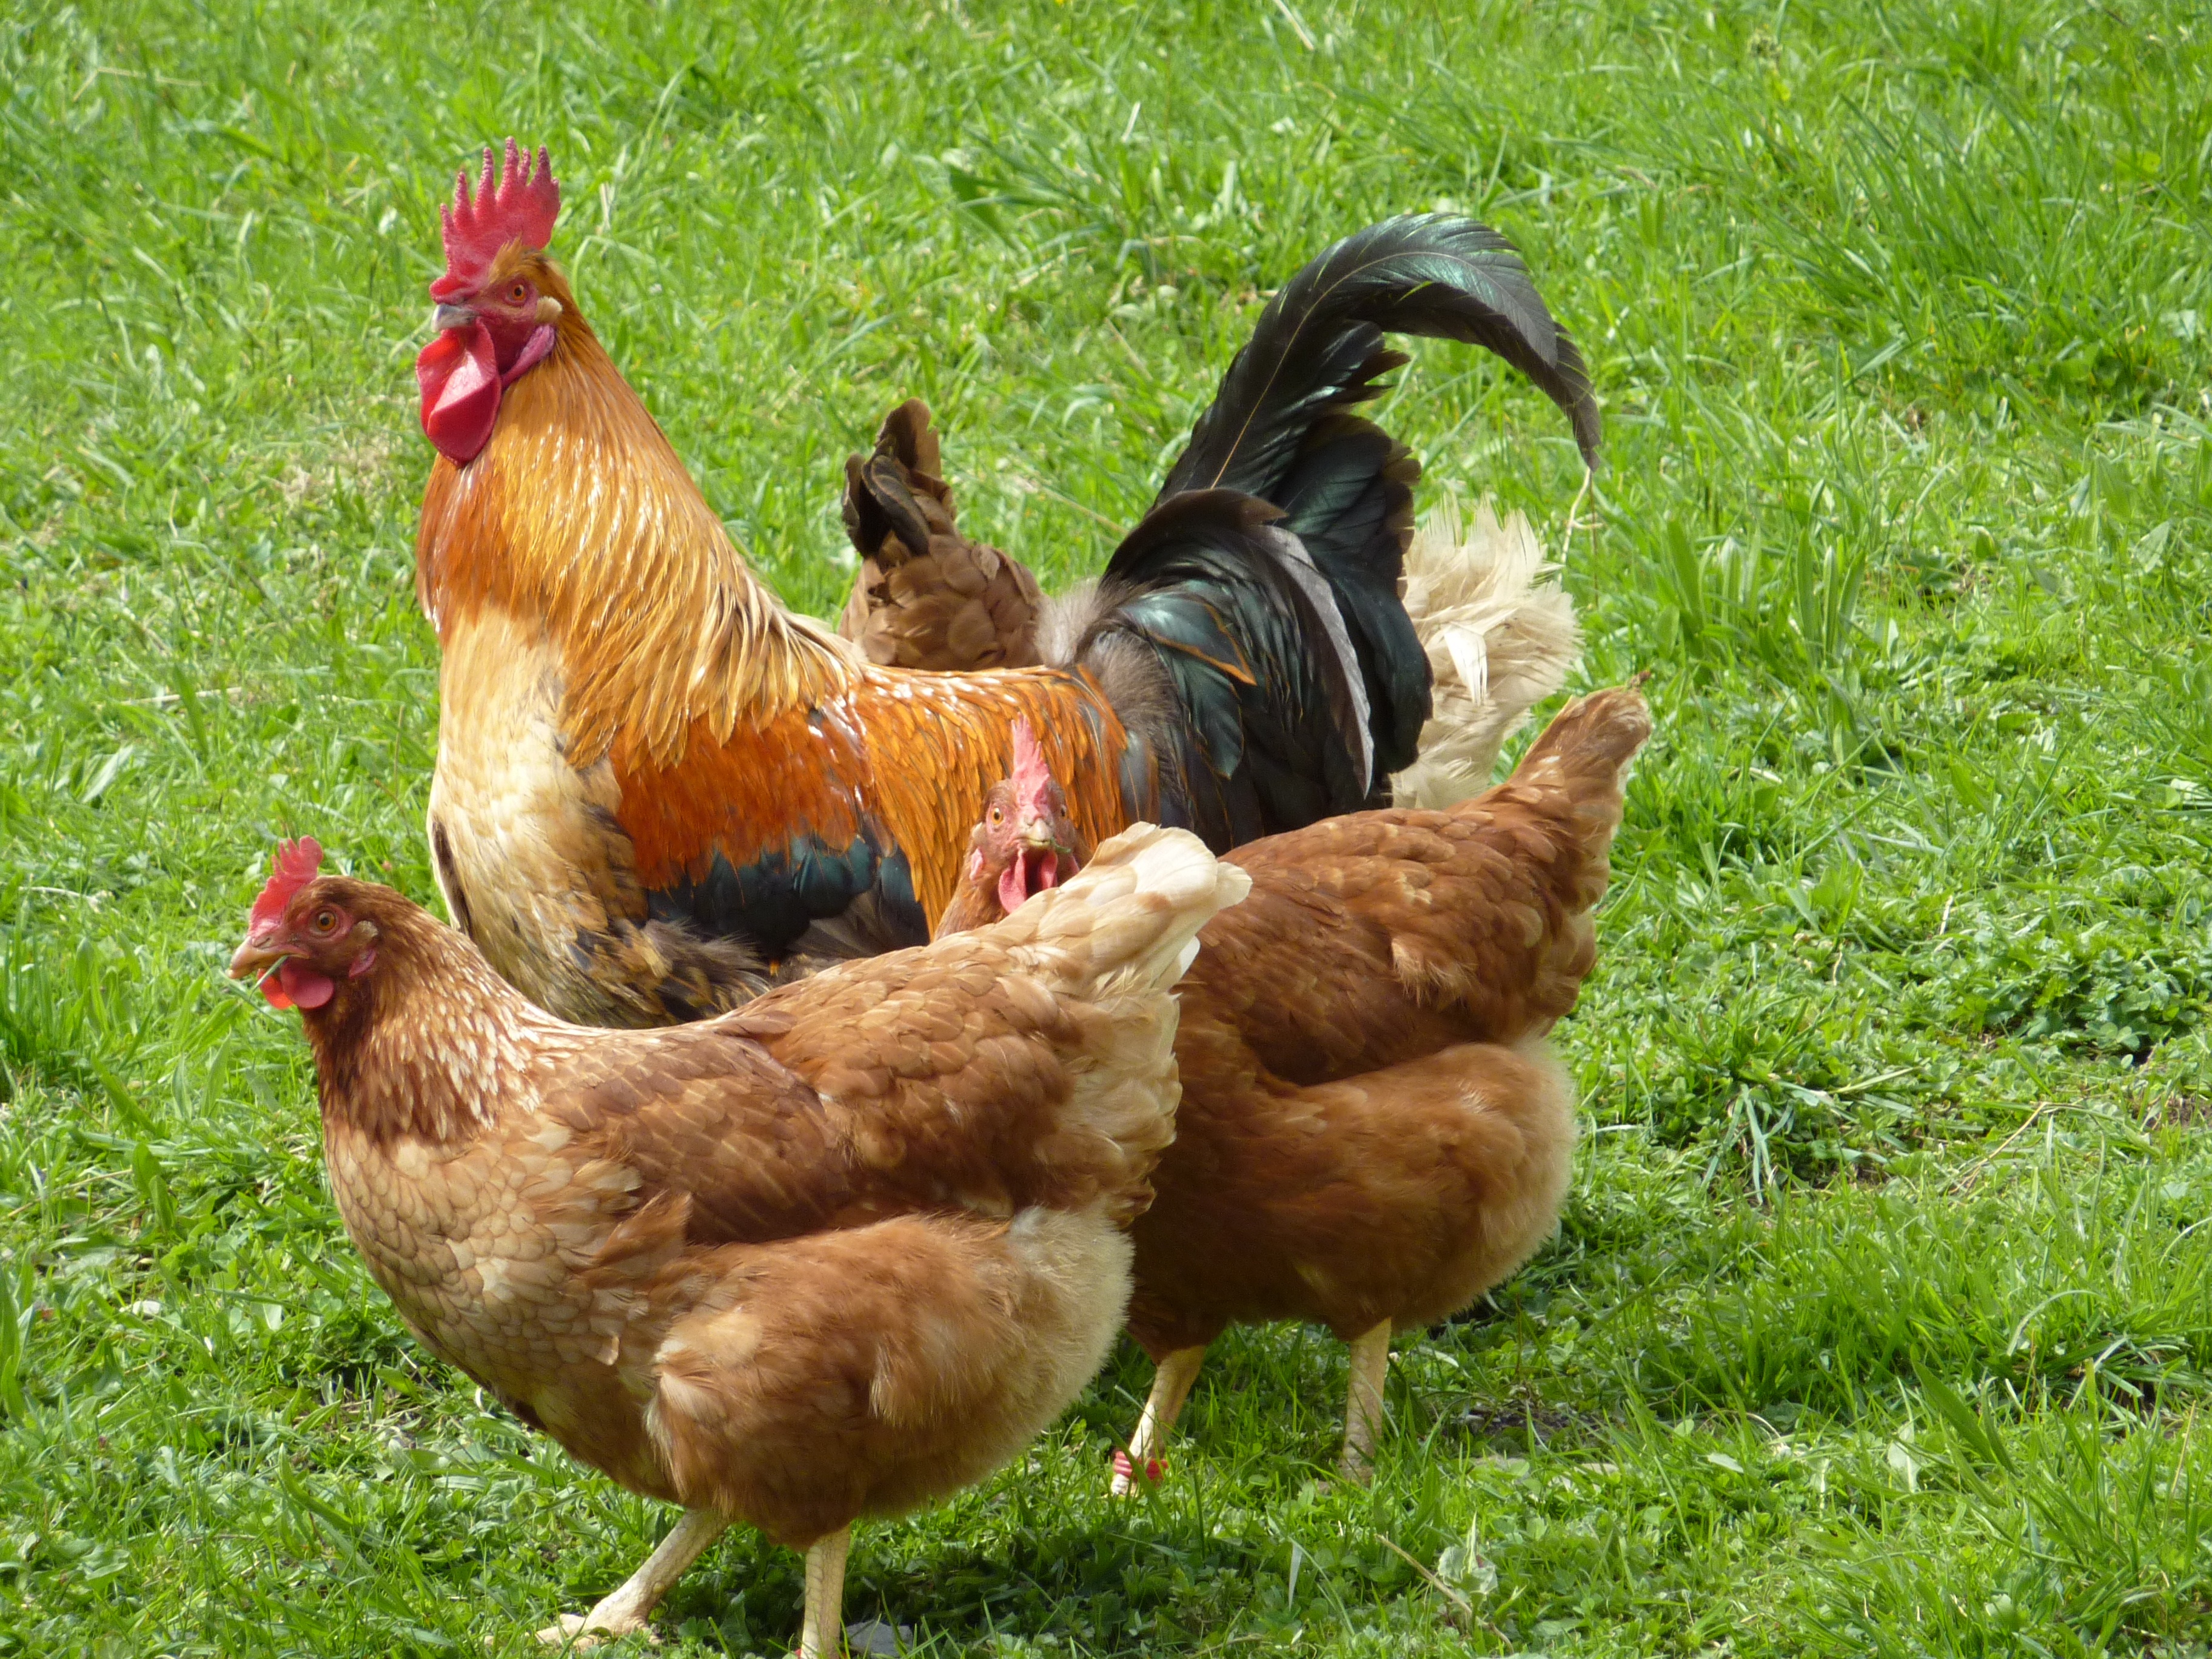
bird, farm, beak, agriculture, chicken, fowl, fauna, rooster, poultry, galliformes, vertebrate, hahn, chickens, phasianidae, gockel, domestic chicken